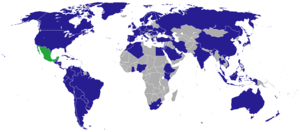
Voici les représentations diplomatiques du Mexique à l'étranger: